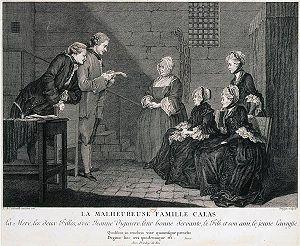
Cette page concerne l’année 1765 du calendrier grégorien.
Jean-Baptiste Delafosse est un graveur d'interprétation et de cartographie, également pasteliste, éditeur et marchand d'estampes français né à Paris en 1721, mort à Paris, où il était installé au 10, rue Bonaparte, en 1806.
Le pasteur Jean Bérenger, dit « Colombe » ou « Le Martyr », fut un chef prédicant célèbre du temps de la clandestinité pour la religion réformée, président du synode des églises du désert dans le Dauphiné, père du comte d'Empire Jean Bérenger, personnalité d'influence sous le Premier Empire.